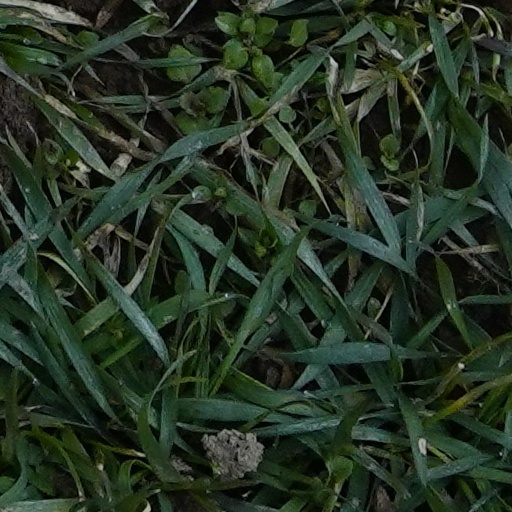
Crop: wheat